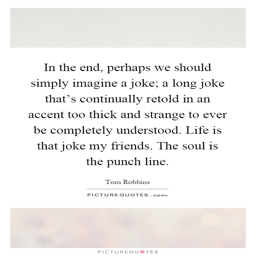
in the end , perhaps we should simply imagine a joke ; a long joke that 's continually retold in an accent too thick and strange to ever be completely understood .